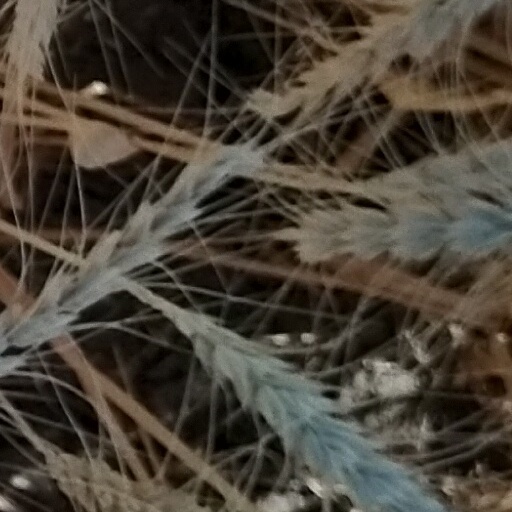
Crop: wheat